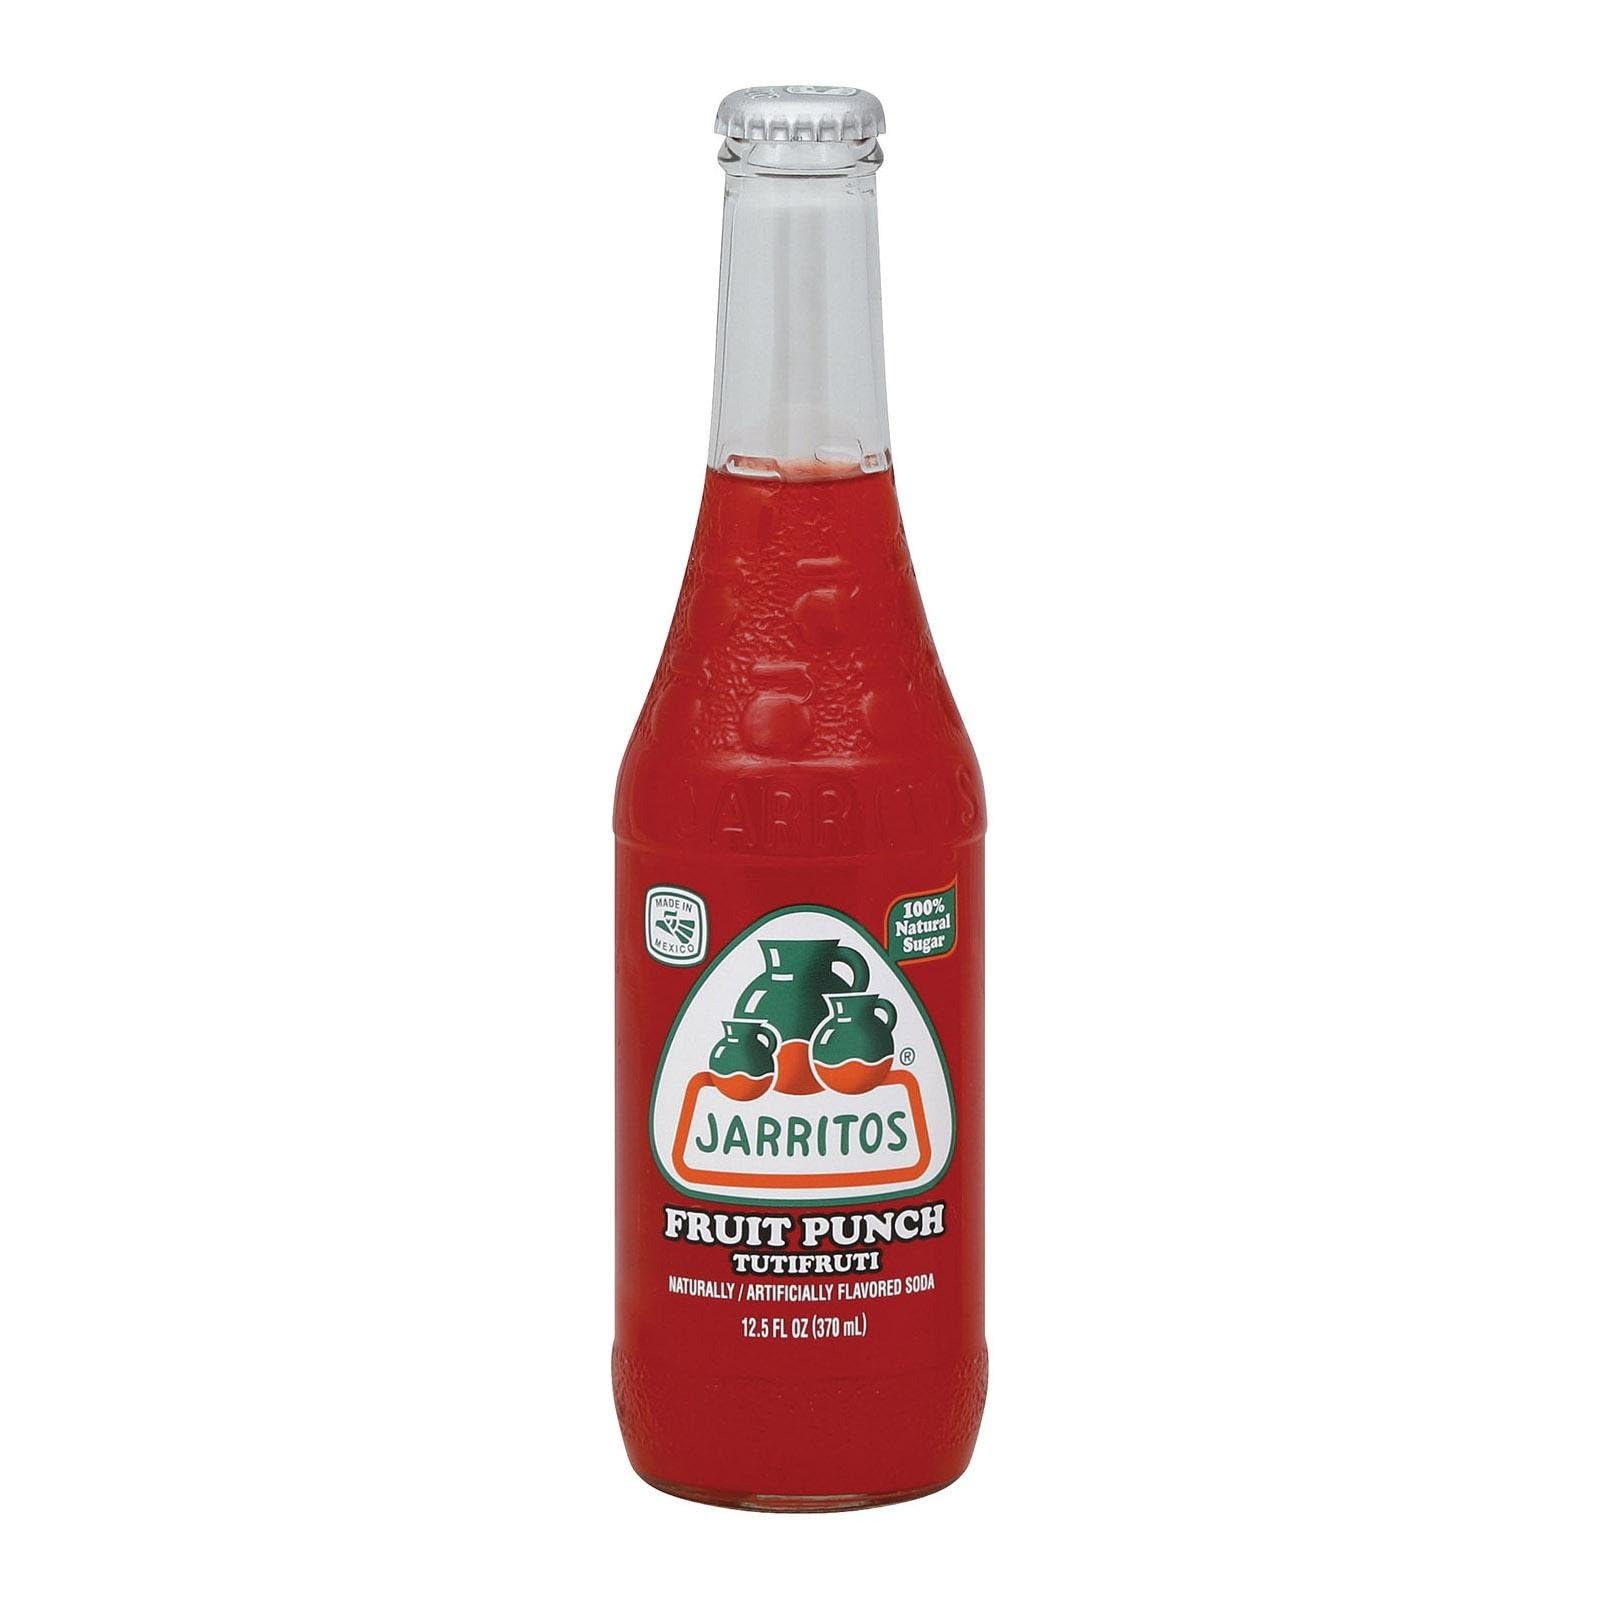
Item Name: Jarritos Soda, Frt Punch, Bottle, 12.50-Ounce (Pack of 24)
Bullet Point: Twenty-four 12.5-ounce bottles
Value: 300.0
Unit: ounce

Price: 1.22